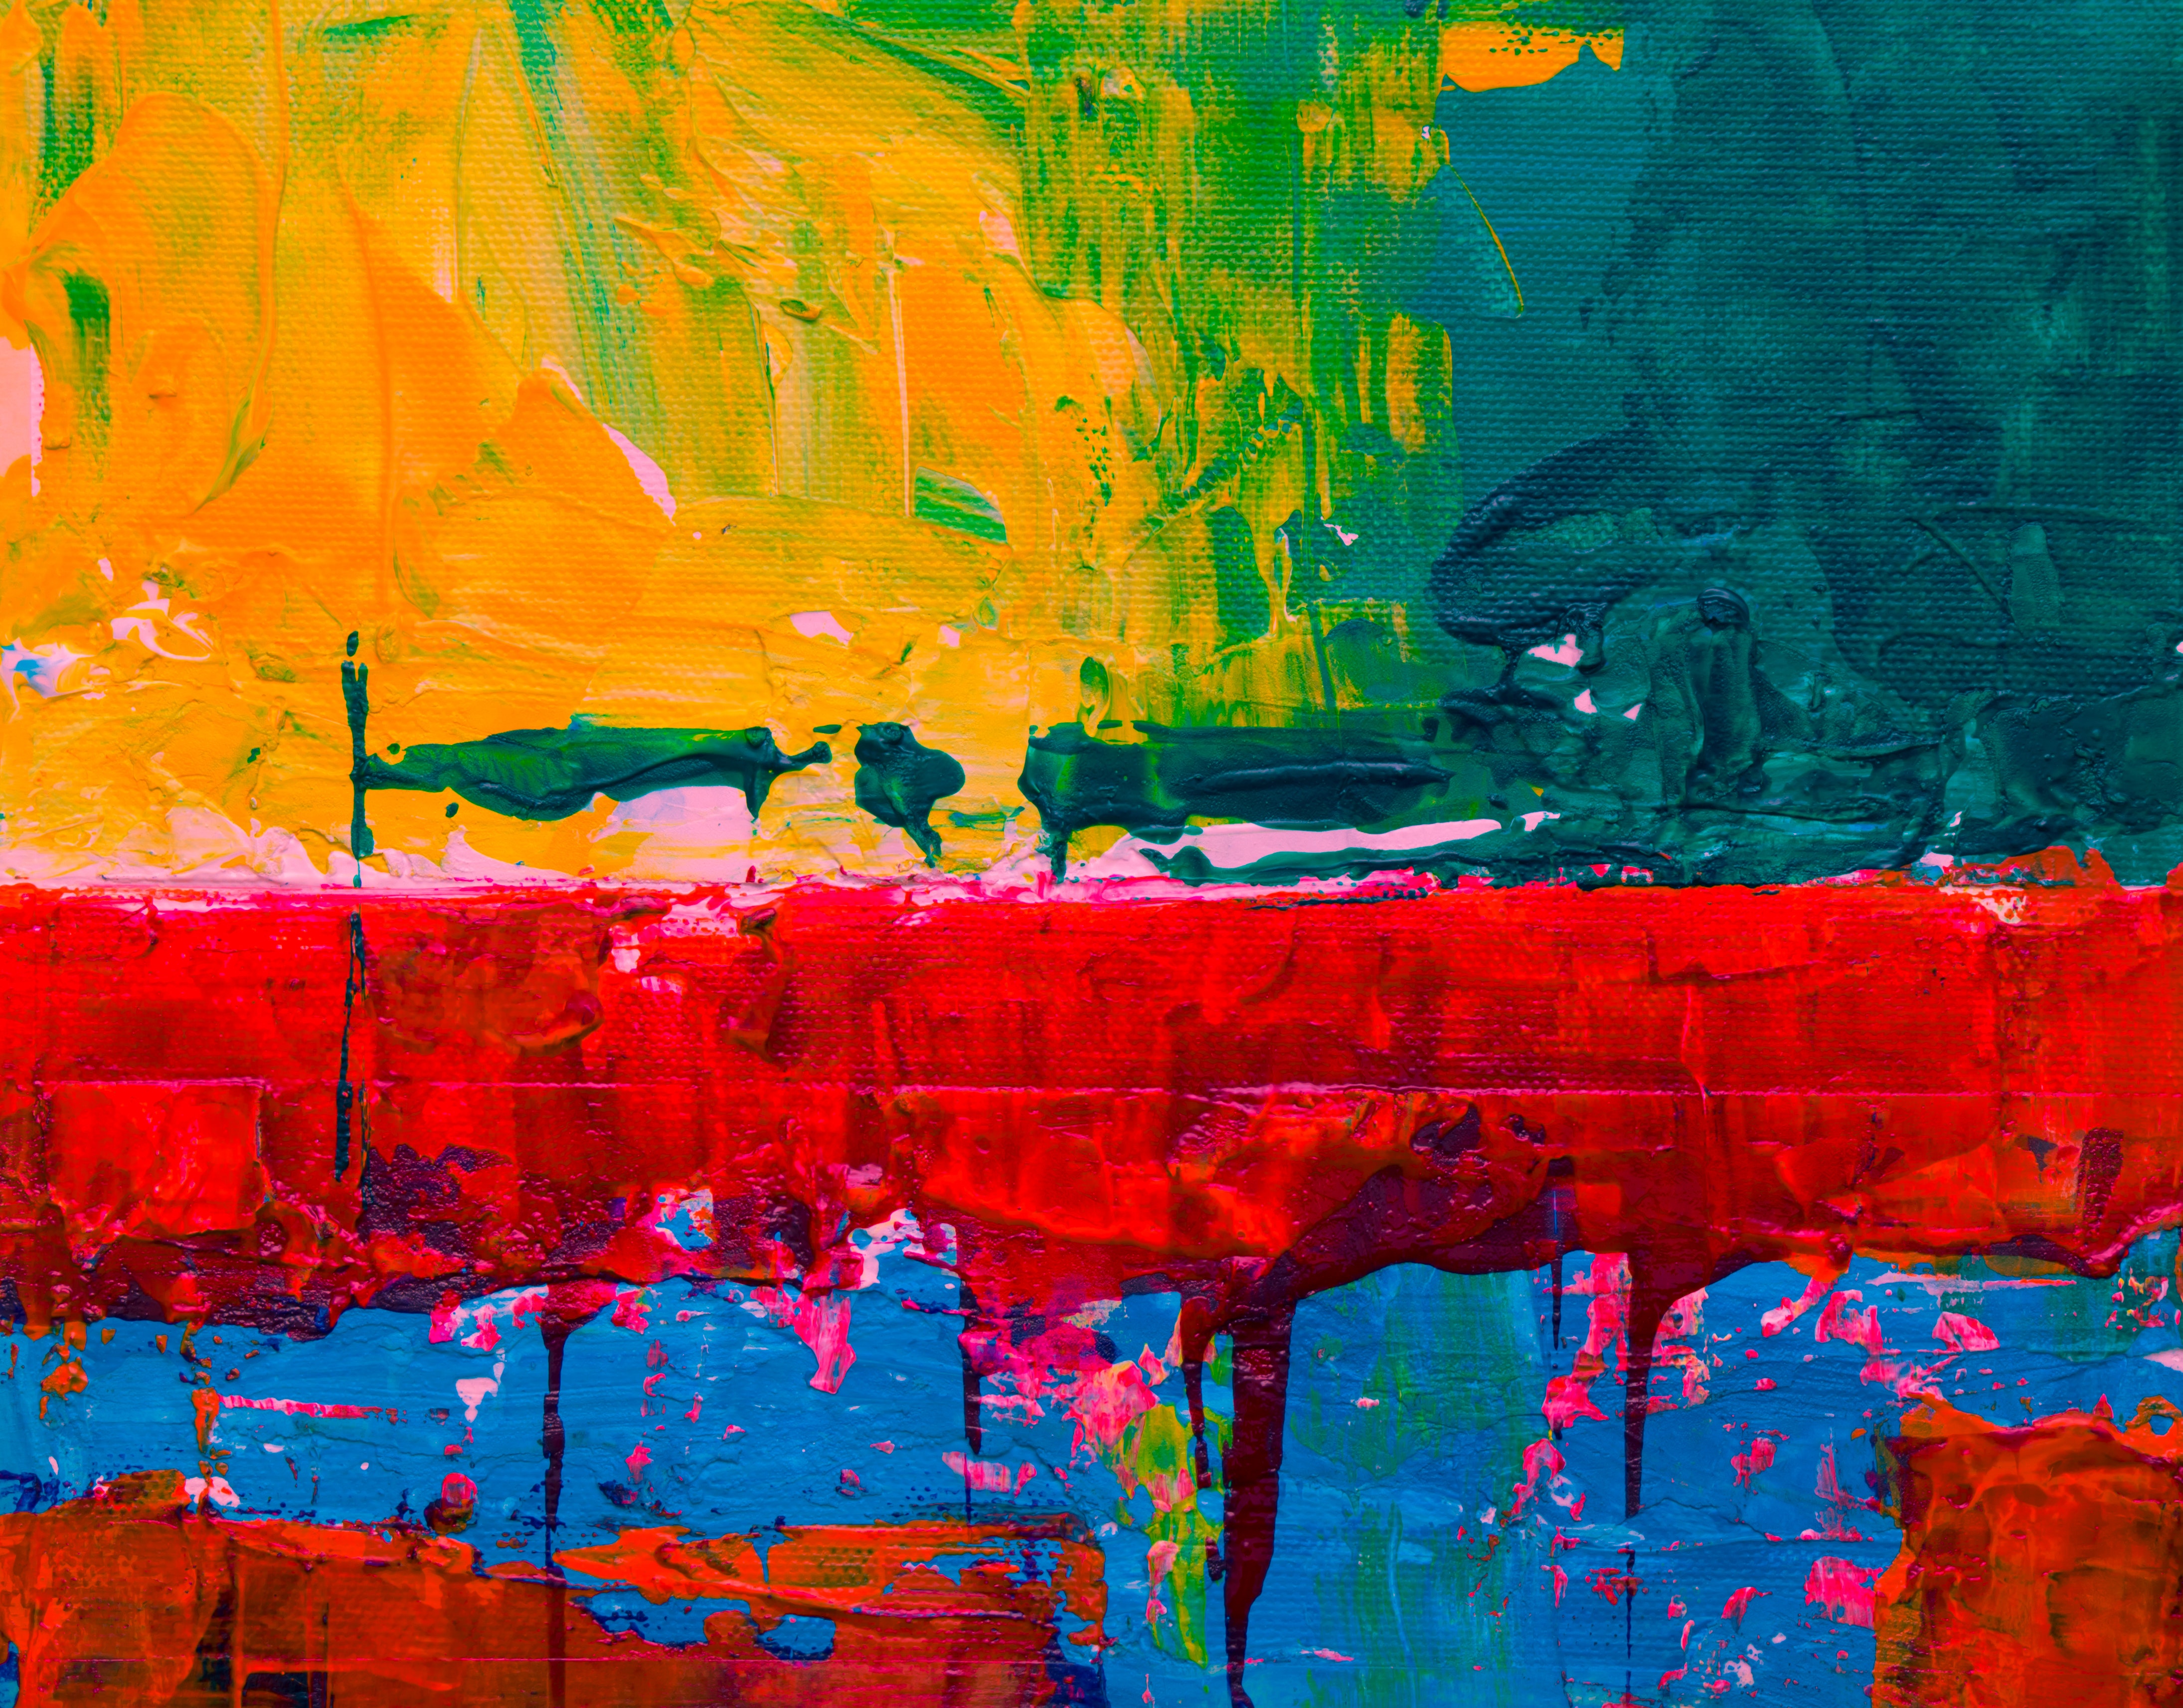
modern art, blue, painting, acrylic paint, art, child art, paint, visual arts, Colorfulness